Dayton Agreement

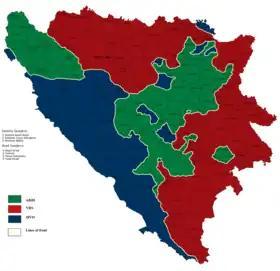
Bosniak, Croat and Serb militarily-held areas in 1995 before the signing of the Dayton Peace Agreement

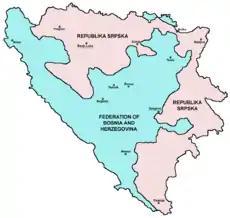
Political division of Bosnia and Herzegovina after the Dayton Agreement.

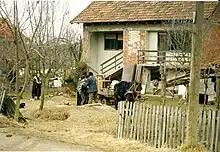
Serb families leave their homes due to regulations in the Dayton agreement from 1995. Picture taken near the town of Modriča, northeastern Bosnia

Before the agreement, Bosnian Serbs controlled about 46% of Bosnia and Herzegovina (23,687 km), Bosniaks 28% (14,505 km) and Bosnian Croats 25% (12,937 km).